Franz Kutschera

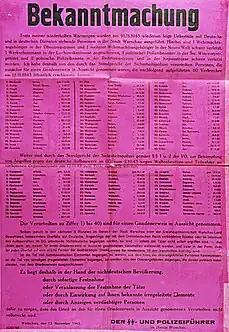
Warsaw SS and Police leader announcement of execution of 60 Polish hostages and sentencing to death of 40 more, November 1943

Kutschera joined the Austrian Nazi Party in December 1930 and the "Schutzstaffel" (SS) in November 1931. The Nazi Party in Austria was banned in July 1933 by the Austrofascist government of Engelbert Dollfuss. Despite the government ban, Kutschera remained a committed Party activist and was arrested several times by Austrian authorities for illegal pro-Nazi political activities. From 1933 he served as an "SS-Truppführer" in Carinthia, and he joined the "Sicherheitsdienst" (SD) in 1934. In July 1935 he was appointed Deputy Commander of the 90th "SS-Standarte" in Klagenfurt, serving in this capacity until March 1938.